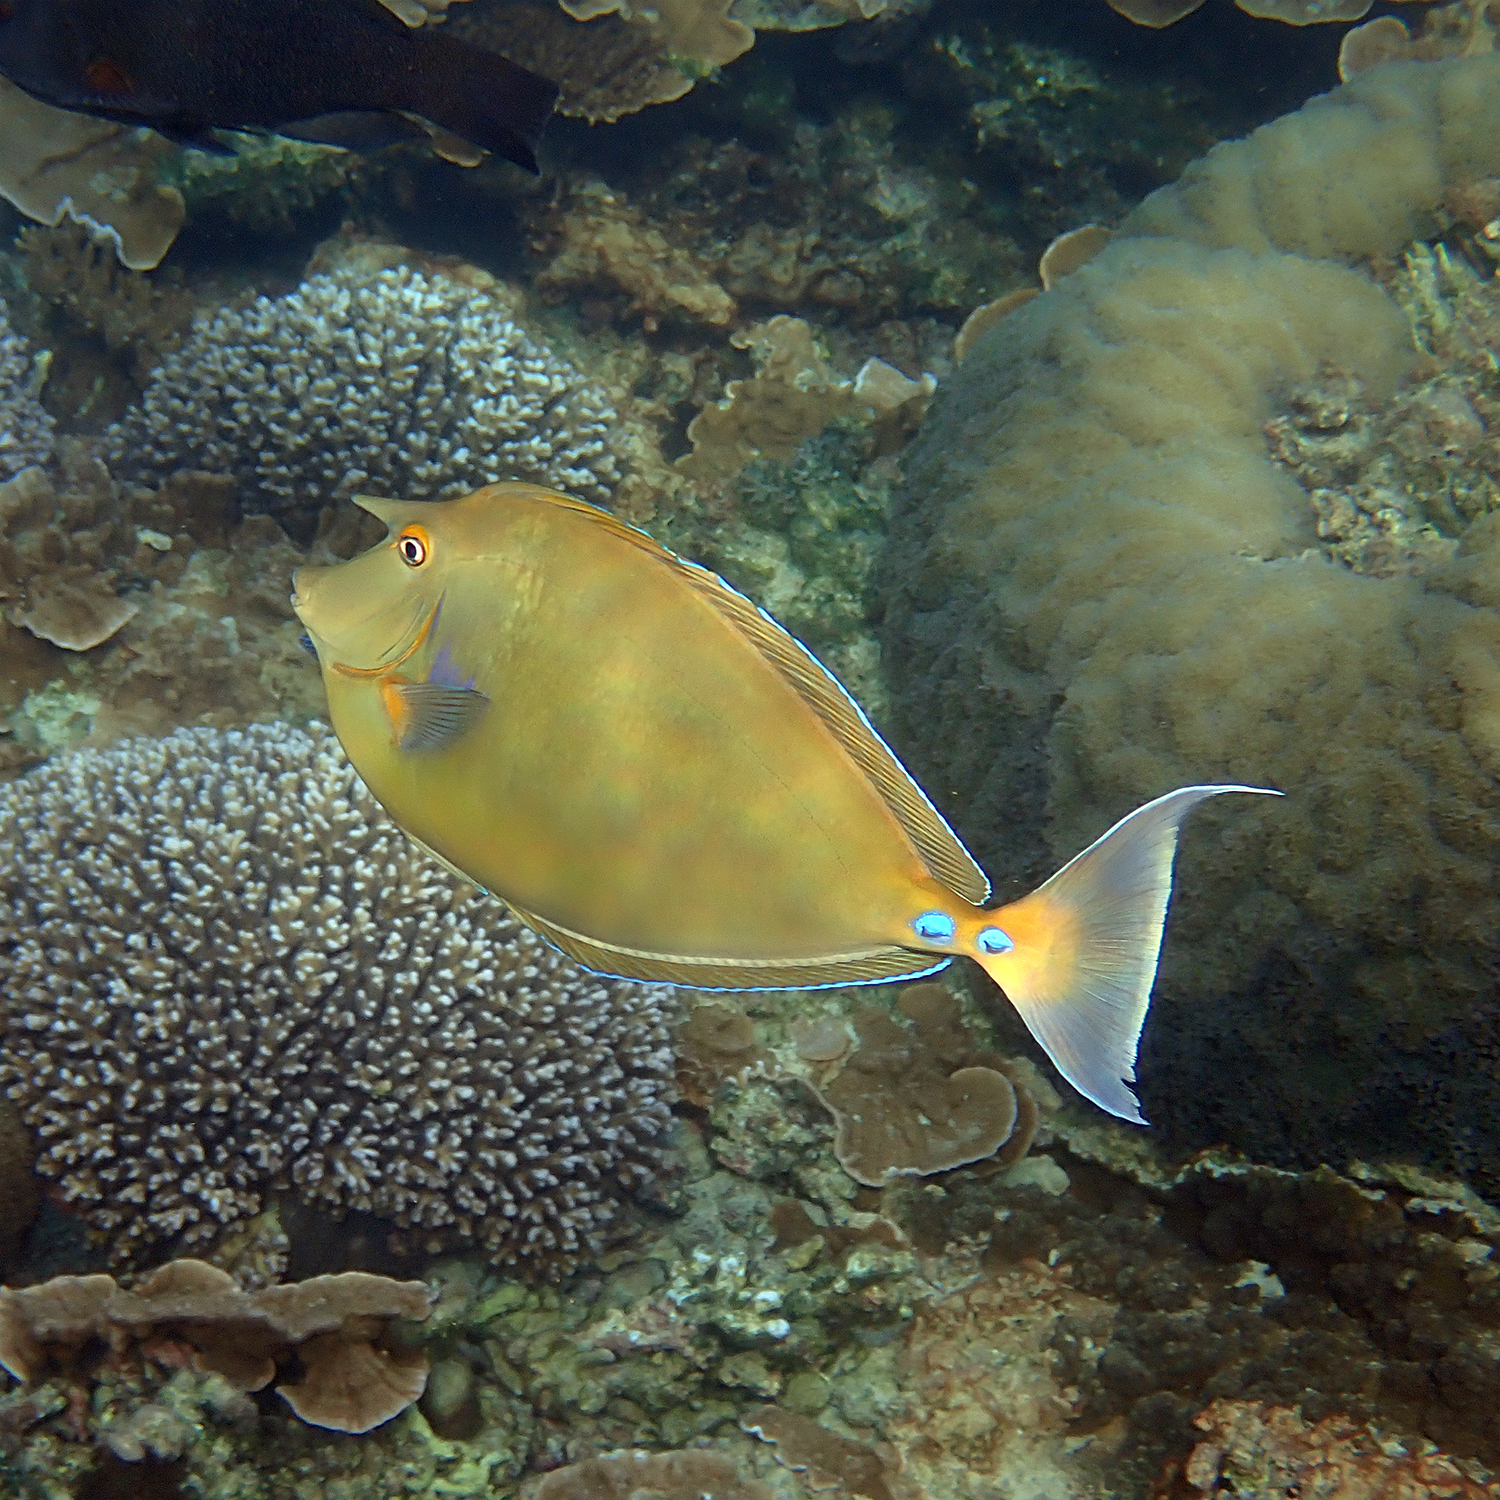
Naso unicornis (Bluespine Unicornfish)